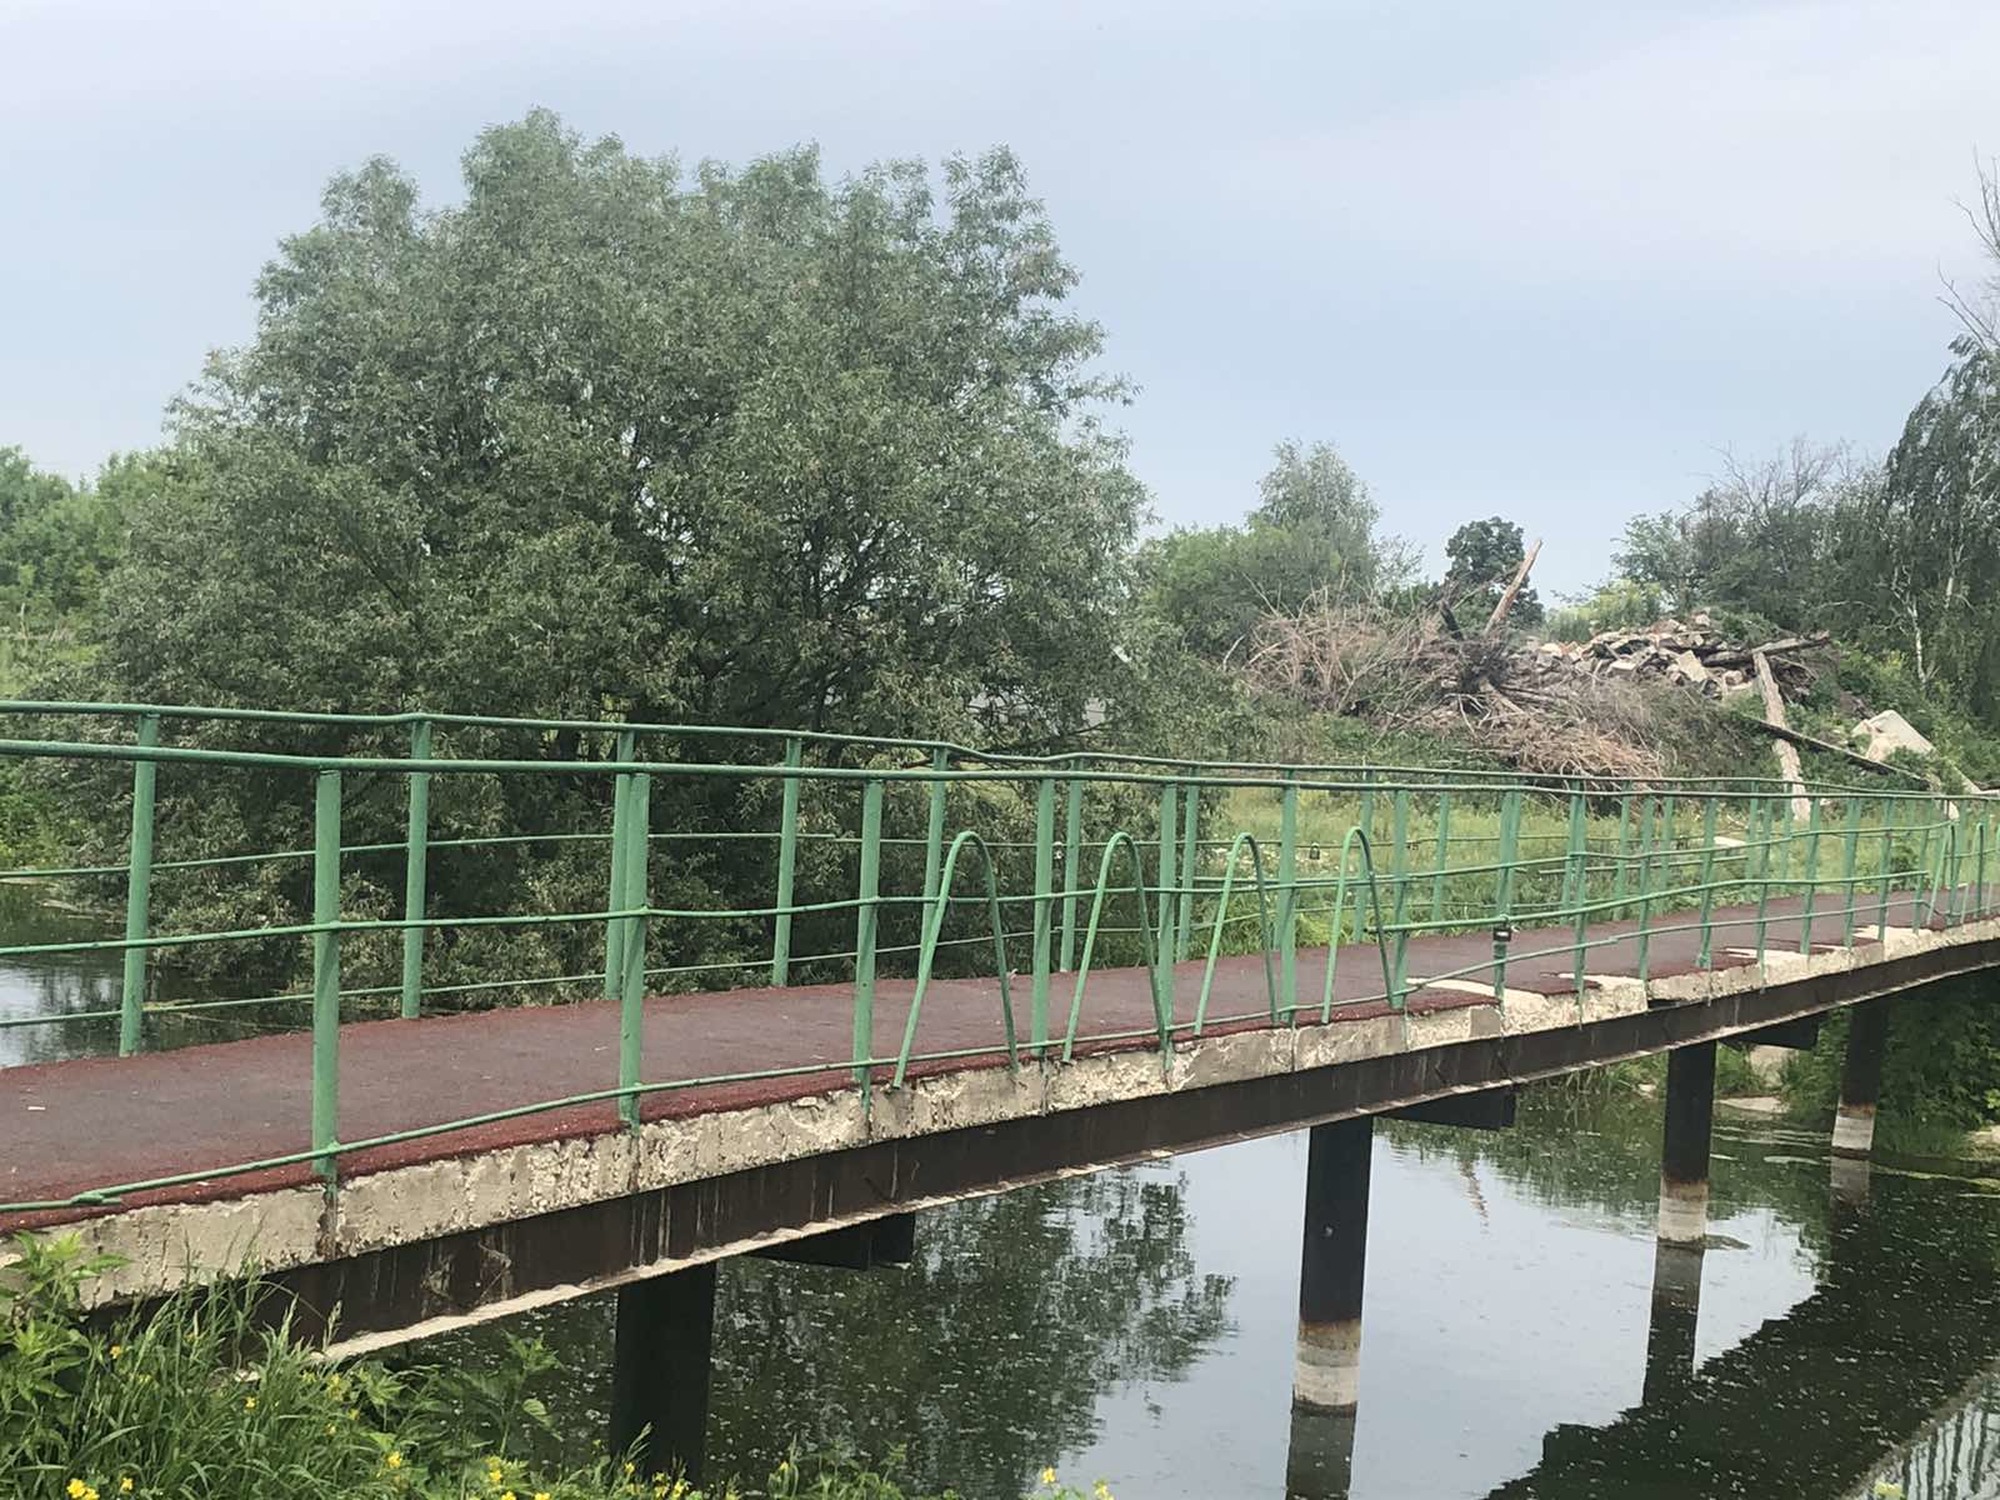
bridge, pond, crossing, railing, water, piles, plant, sky, tree, cloud, vegetation, fence, natural landscape, watercourse, bank, lake, girder bridge, landscape, canal, concrete bridge, arch bridge, beam bridge, grass, reservoir, walkway, nonbuilding structure, truss bridge, garden, nature reserve, channel, fixed link, road, leisure, fluvial landforms of streams, box girder bridge, lacustrine plain, bailey bridge, reflection, riparian zone, transport, guard rail, handrail, bayou, overpass, metal, cantilever bridge, river